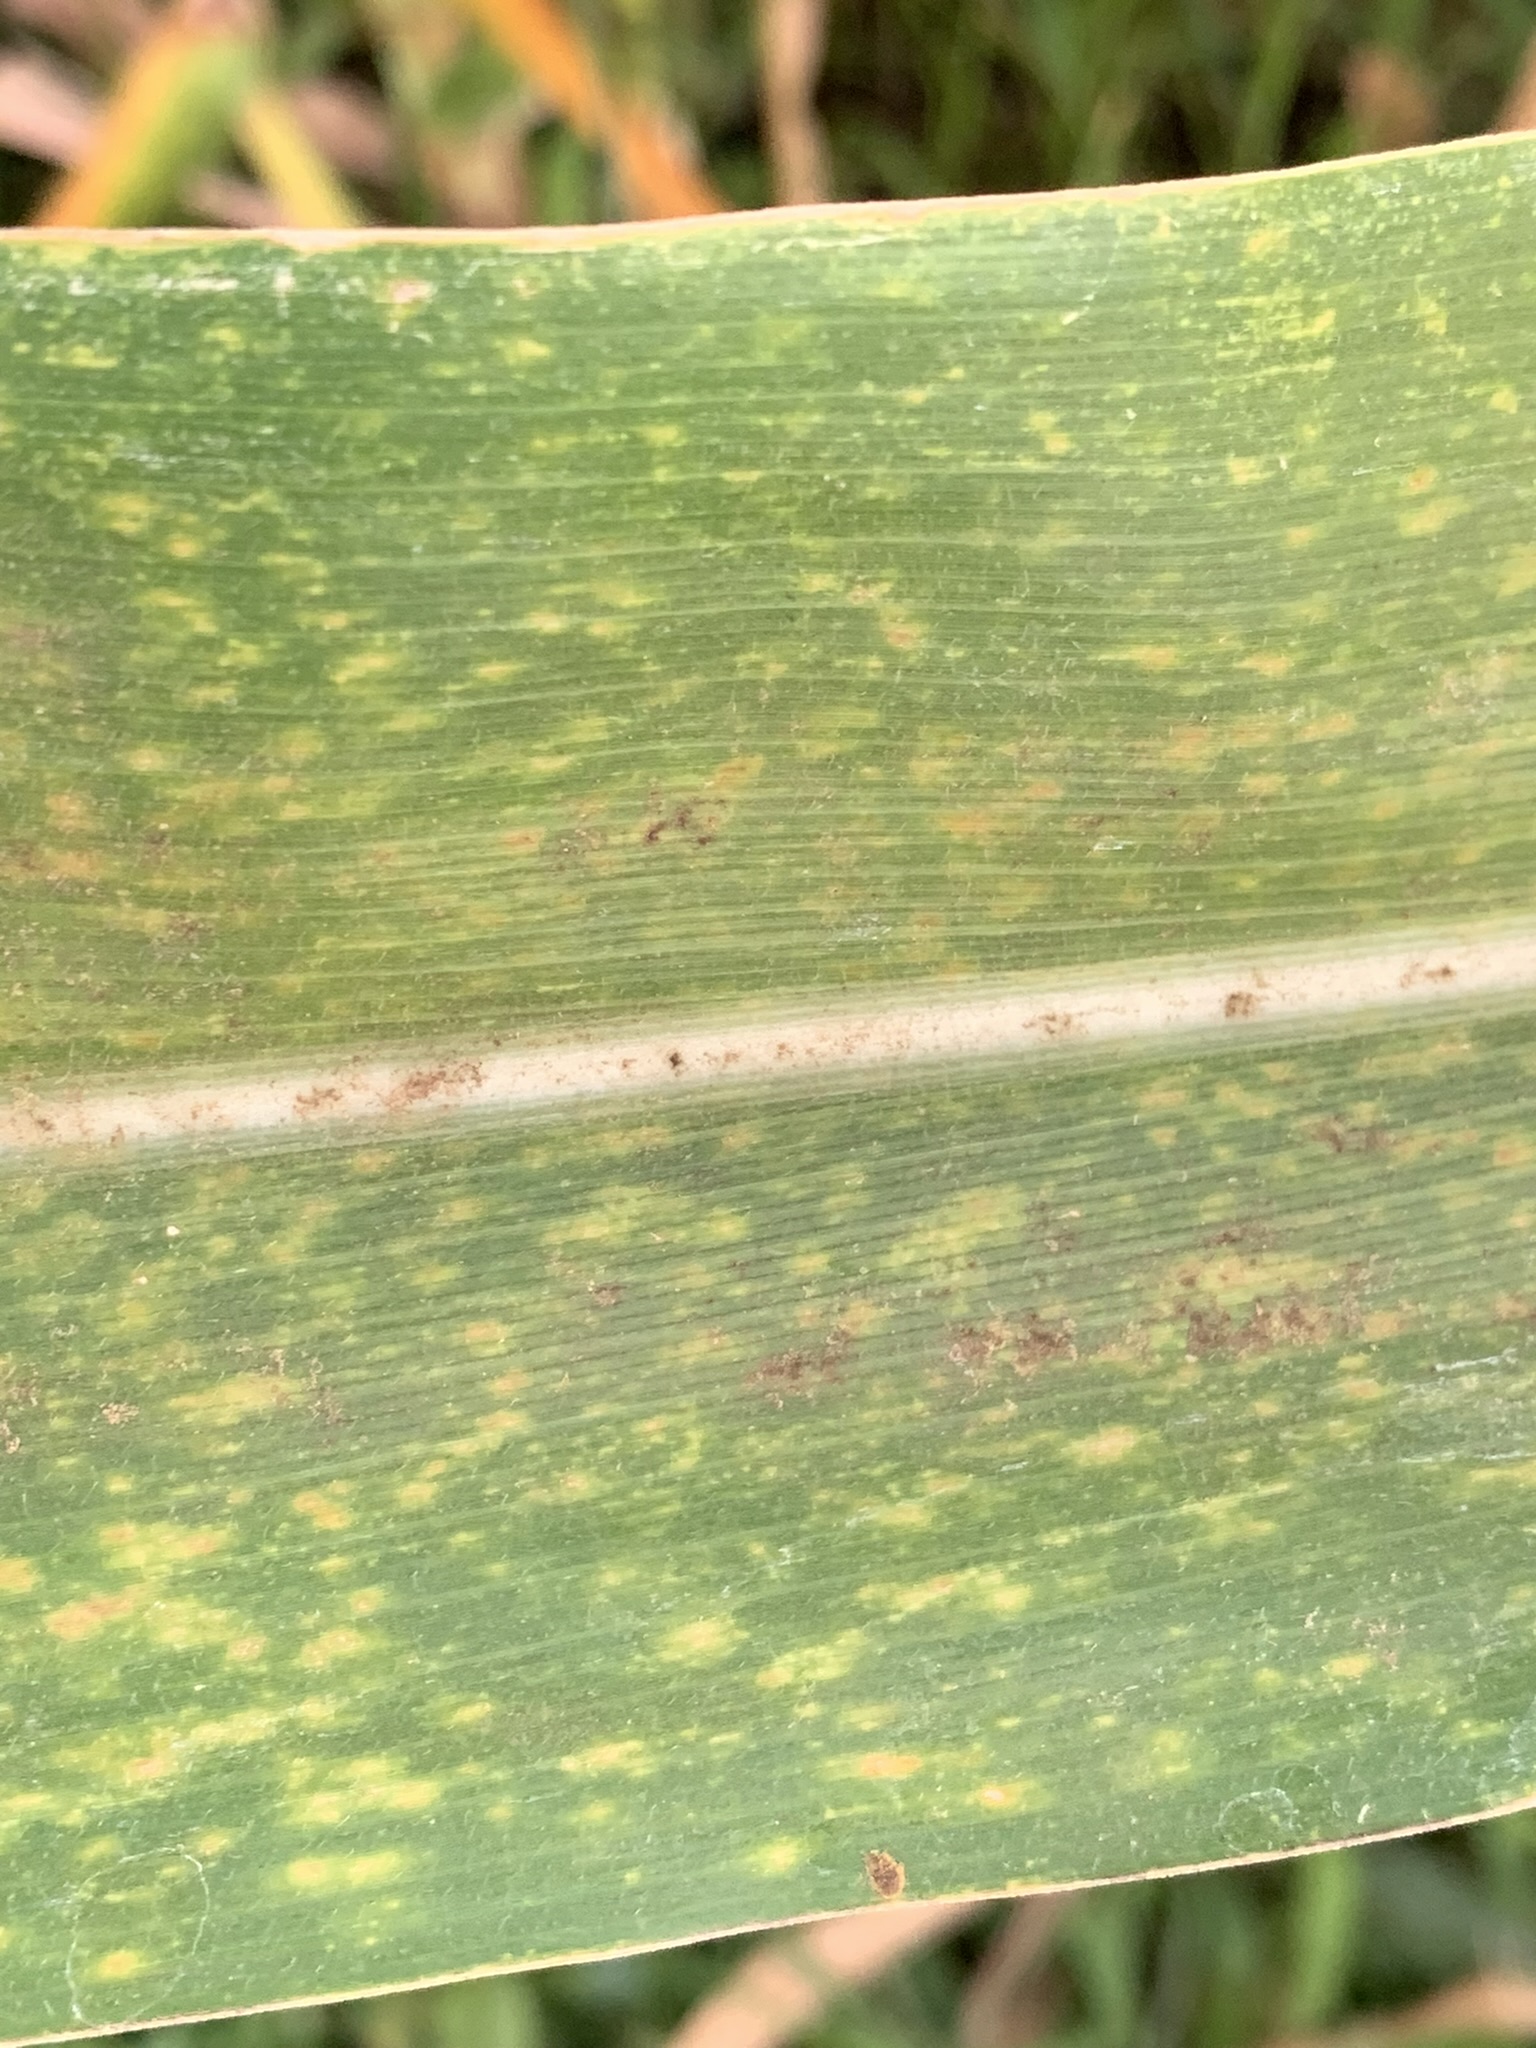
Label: MLN